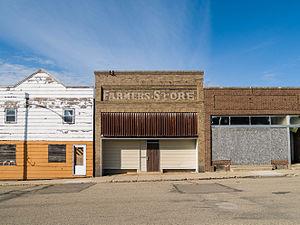
La ville américaine de Drake est située dans le comté de McHenry, dans l’État du Dakota du Nord. Lors du recensement de 2010, sa population s’élevait à 275 habitants.